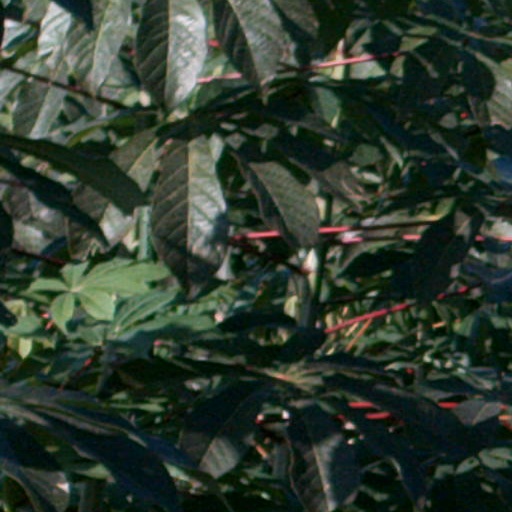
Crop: cassava